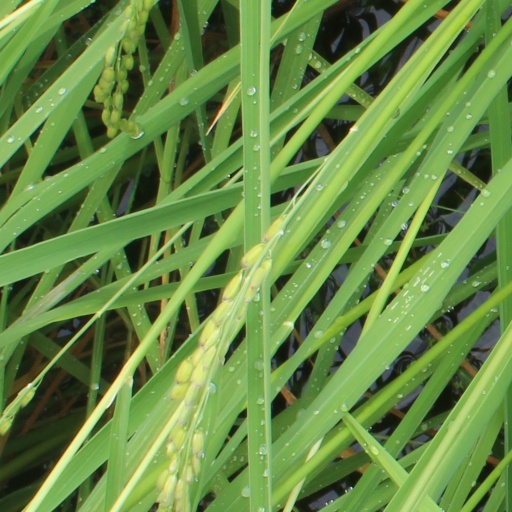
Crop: rice